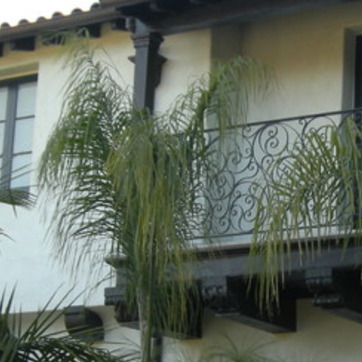
Material: foliage